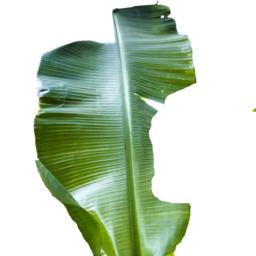
Label: BHIMKOL